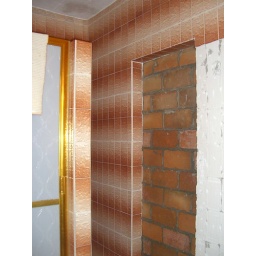
Extra door in bath was blocked in